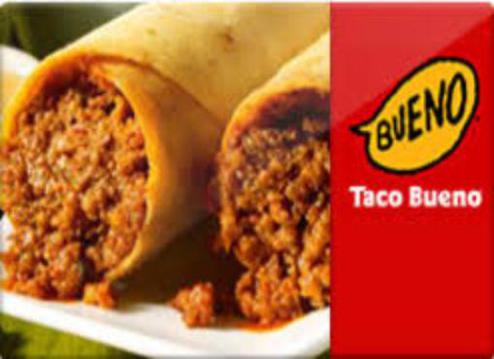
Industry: Food